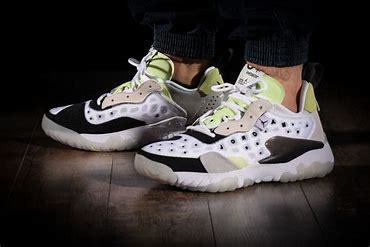
Brand: Jordan
Model: Delta 2